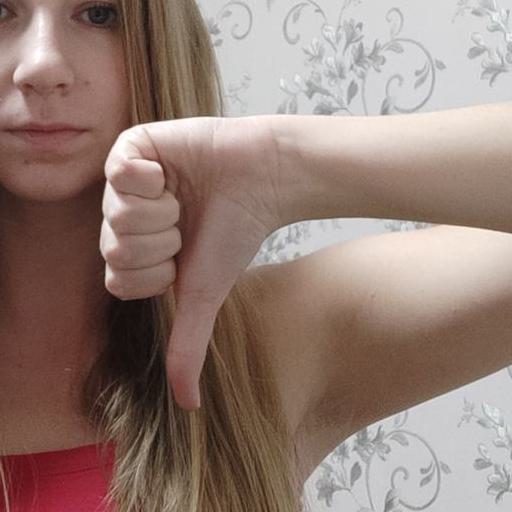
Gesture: dislike